The Chatwal New York

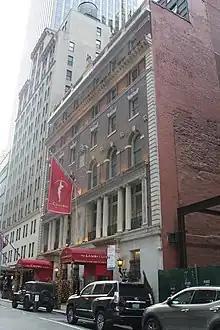
Viewed from the west

The club's "shepherd", or president, DeWolf Hopper announced in March 1902 that the club had decided to build its own clubhouse with a dedicated theater for gambols. The Lambs had performed their gambols at the Garrick Theatre, but they had just been evicted following a disagreement with Charles Frohman. Club members had already subscribed $160,000 for the construction of a new clubhouse, and Hopper had received an offer of $62,500 for the 36th Street clubhouse. Maurice Campbell offered to lease the new theater. The club agreed to acquire a site at 128–130 West 44th Street in June 1902, although Minnie Lespinasse, the previous owner of the two plots, was expected to remain at that site for a year. The Lambs took title to the site in April 1903 and hired White the same year to design the building. Plans for the new clubhouse were filed with the Manhattan Bureau of Buildings on March 1, 1904, at which point the structure was to cost $100,000. That month, True and McKeefrey received the general contract for the building's construction. The Lambs laid the cornerstone for the clubhouse at a ceremony on August 24, 1904, and they sold their old building in early 1905.